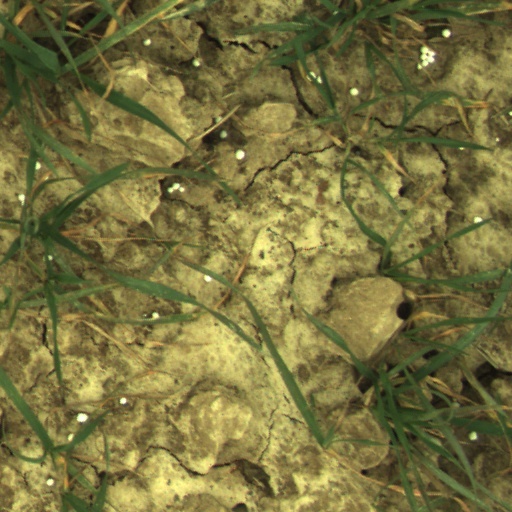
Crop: wheat